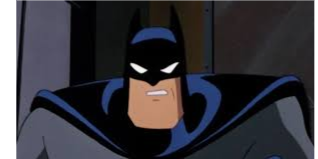
Portrait style: Cartoon Portrait